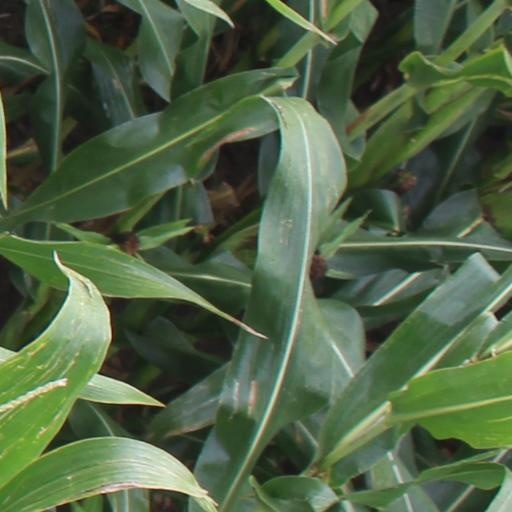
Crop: maize; corn